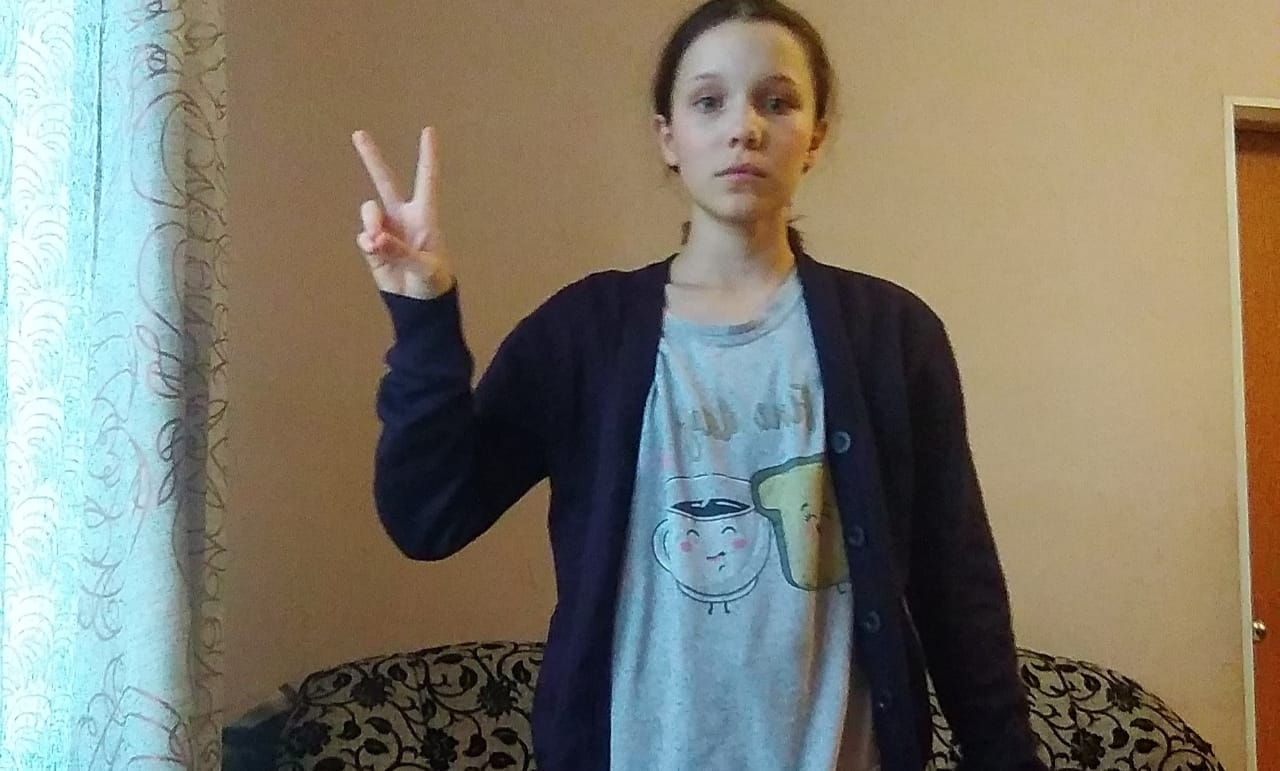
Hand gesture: peace